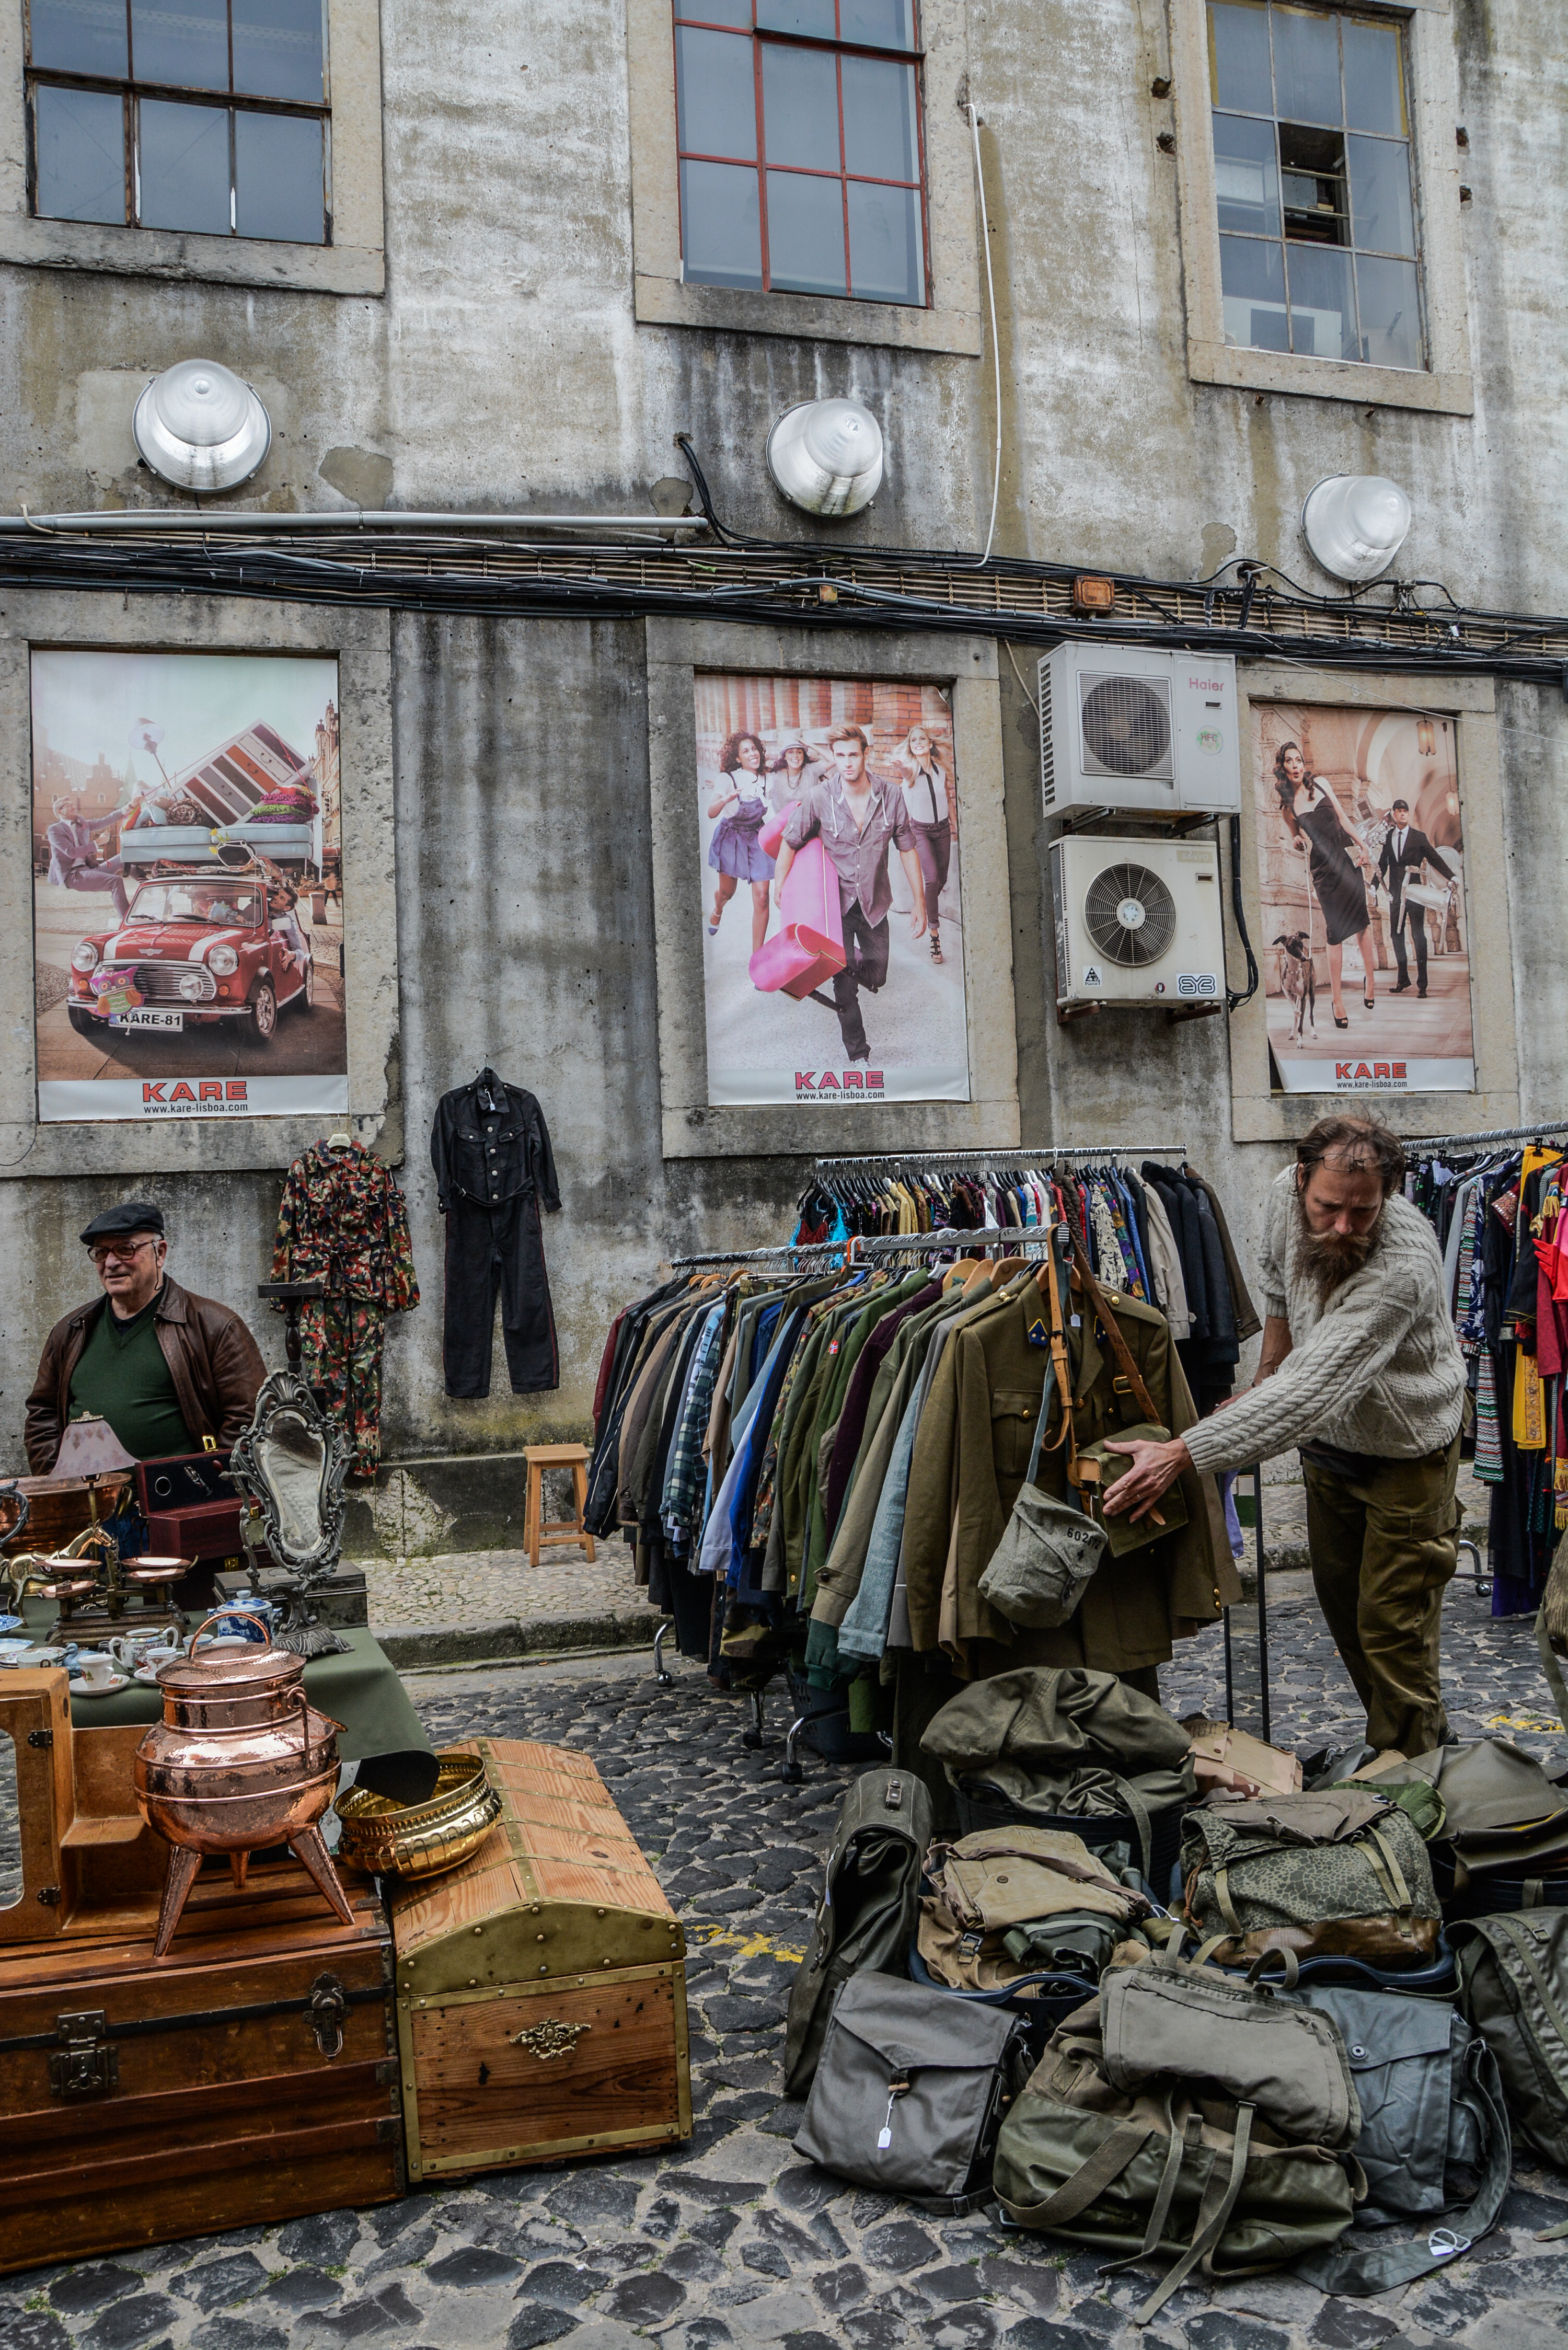
person, road, street, city, travel, market, art, infrastructure, trade, flea market, urban area, ancient history, human settlement, army surplus